Miragaia longicollum

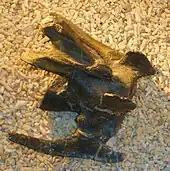
One of the seventeen neck vertebrae, seen from the right upper side

"Miragaia" is based on holotype ML 433, a nearly complete anterior half of a skeleton with partial skull (the first cranial material for a European stegosaurid). The remains were found after the construction of a road between the villages of Miragaia and Sobral. The rear half of the skeleton was probably destroyed by the roadcut. The fossils were dug up in August 1999 and August 2001. Among the recovered bones were most of the snout, a right postorbital, both angulars of the lower jaws, fifteen neck vertebrae (the first two, which articulated with the skull, were absent), two anterior dorsal vertebrae, twelve ribs, a chevron, the shoulder bones, most of the forelimbs including a possible "os carpi intermedium", a right first metacarpal and three first phalanges; and thirteen bony plates plus a spike. The bones were not articulated but dispersed over a surface of about five to seven metres, though there was a partial concentration of fossils that could be salvaged within a single block. ML 433 was found in the Miragaia Unit of the Sobral Unit, Lourinhã Formation, which dates to the late Kimmeridgian-early Tithonian (Late Jurassic, approximately 150 million years ago).